Three Days of Fear

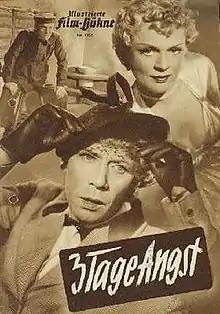

Three Days of Fear is a 1952 West German comedy crime film directed by Erich Waschneck and starring Rudolf Platte, Camilla Spira and Cornelia Froboess. It was shot at the Göttingen Studios. The film's sets were designed by Hans Jürgen Kiebach and Gabriel Pellon.